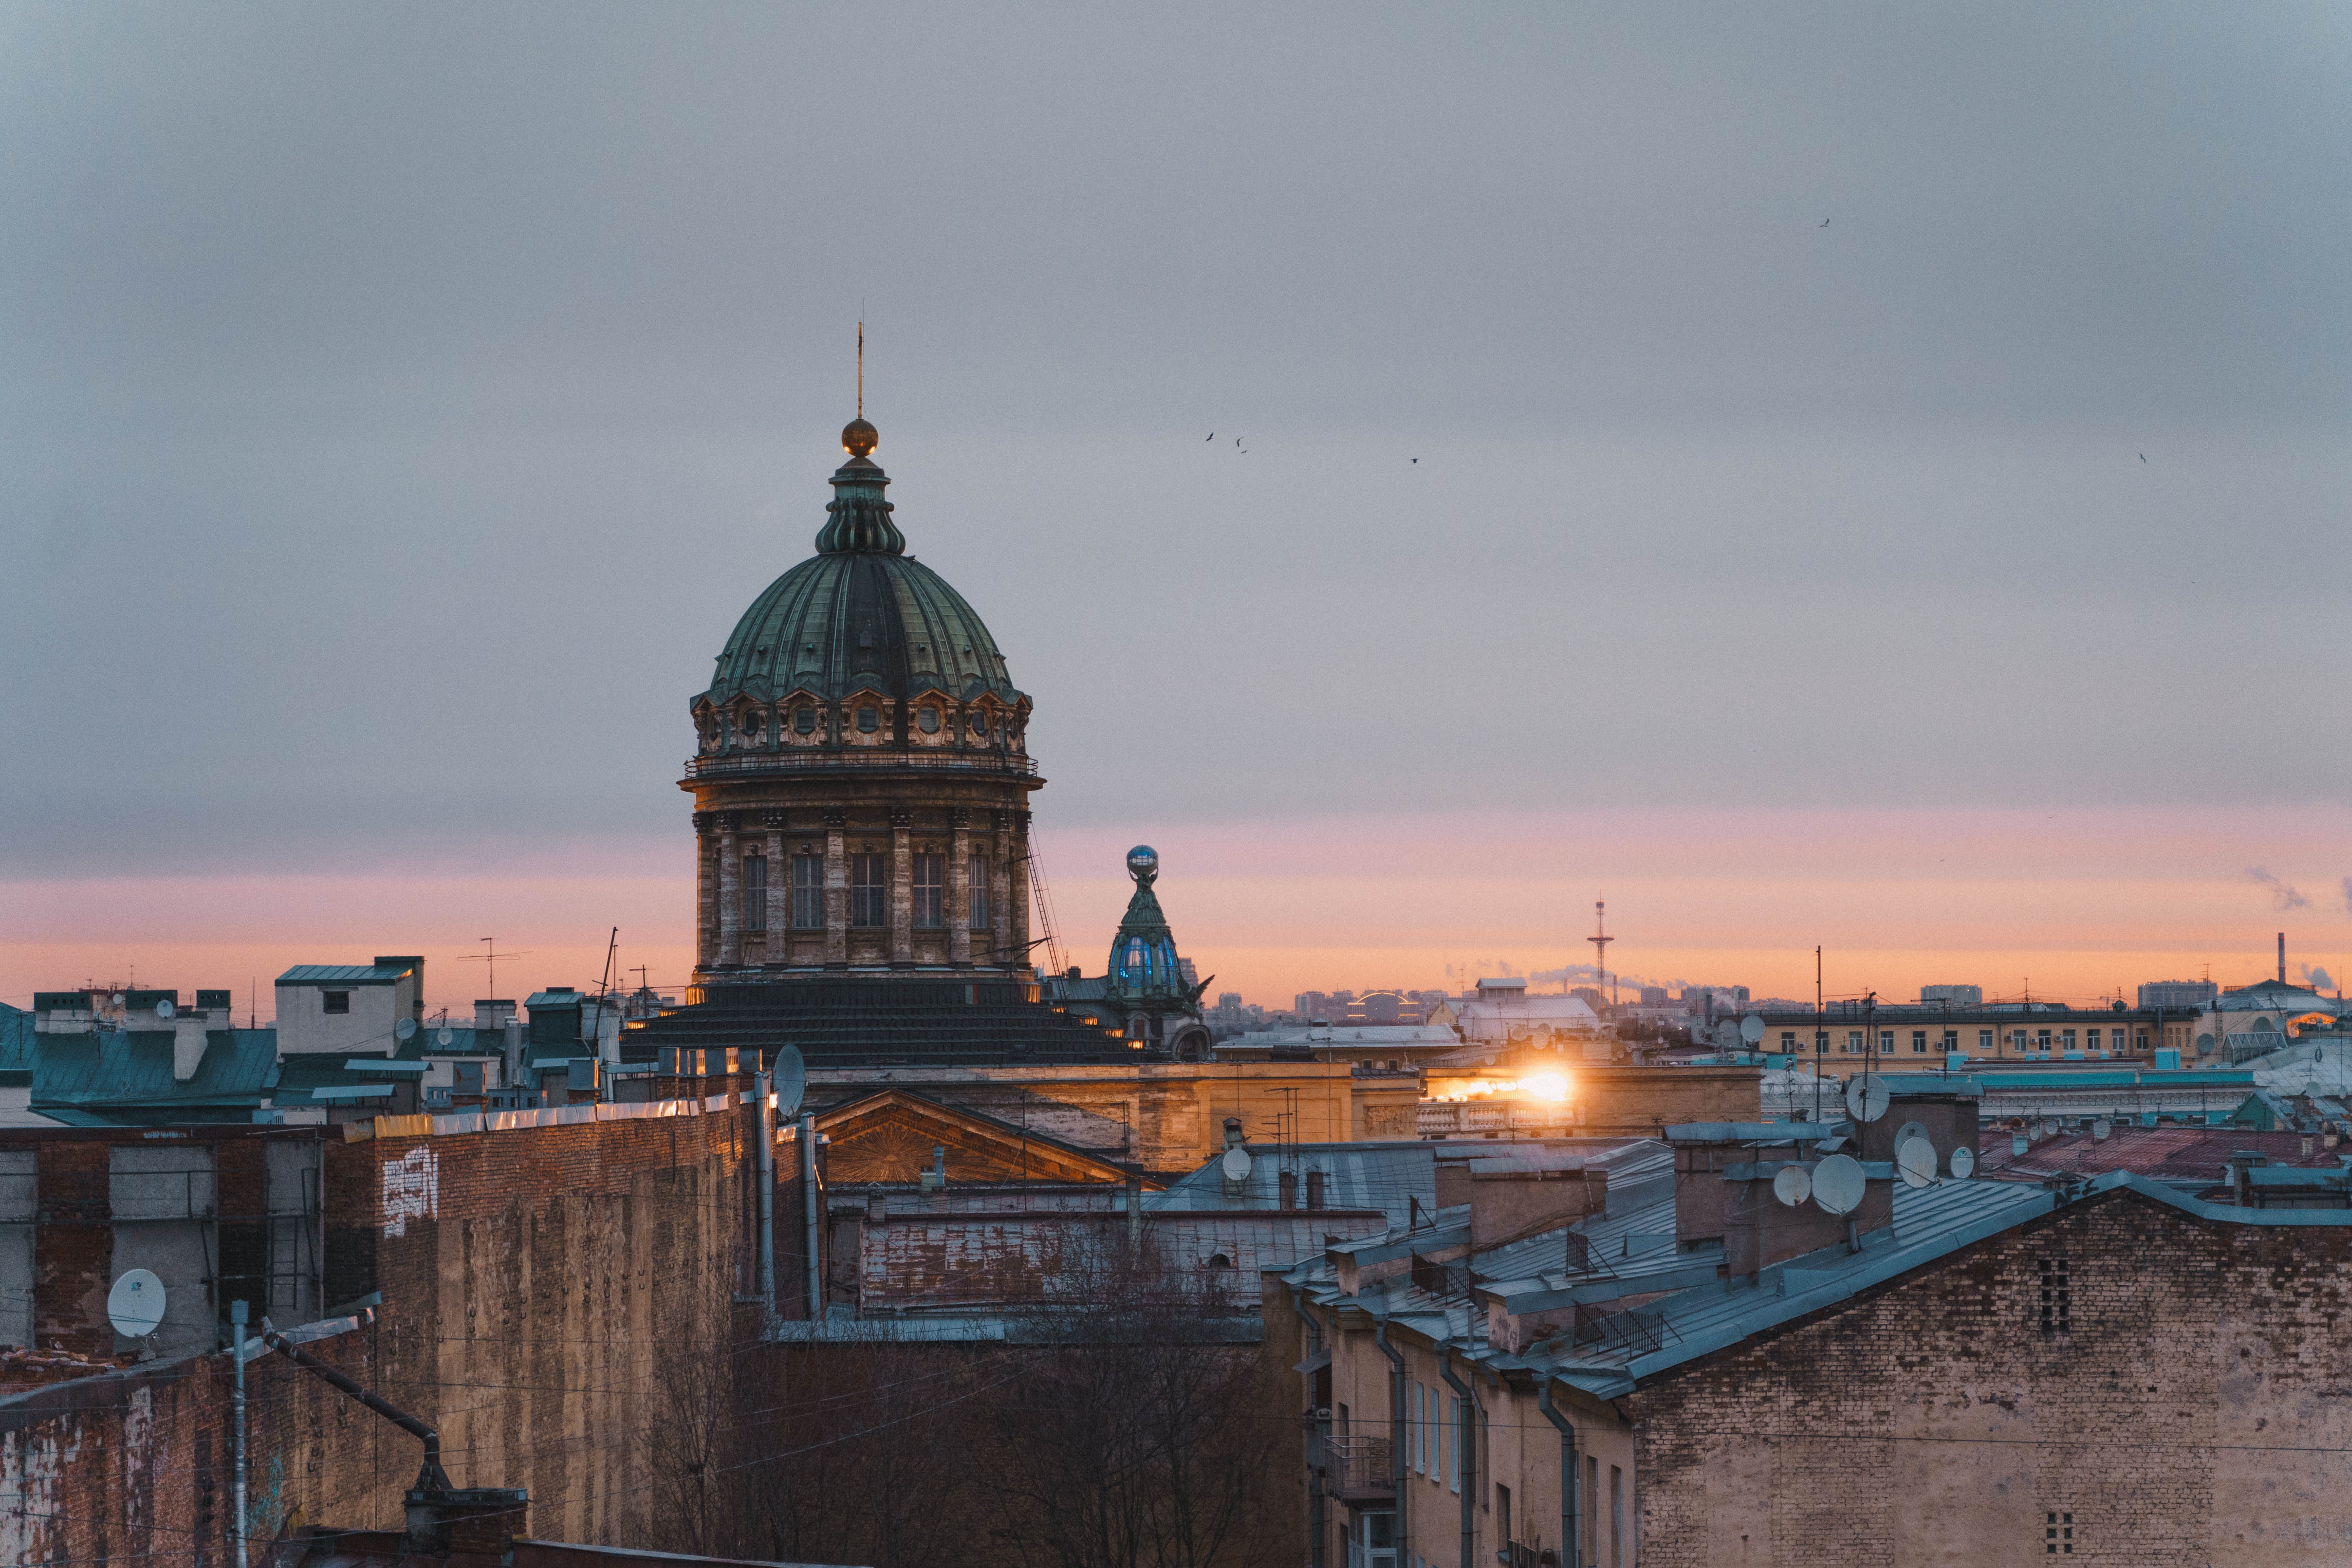
natural, sky, cloud, daytime, building, dusk, sunset, cityscape, horizon, roof, city, landmark, metropolis, metropolitan area, window, sunrise, human settlement, facade, finial, dome, spire, evening, afterglow, tower, night, tourism, skyline, landscape, winter, tower block, downtown, tourist attraction, medieval architecture, government, church, place of worship